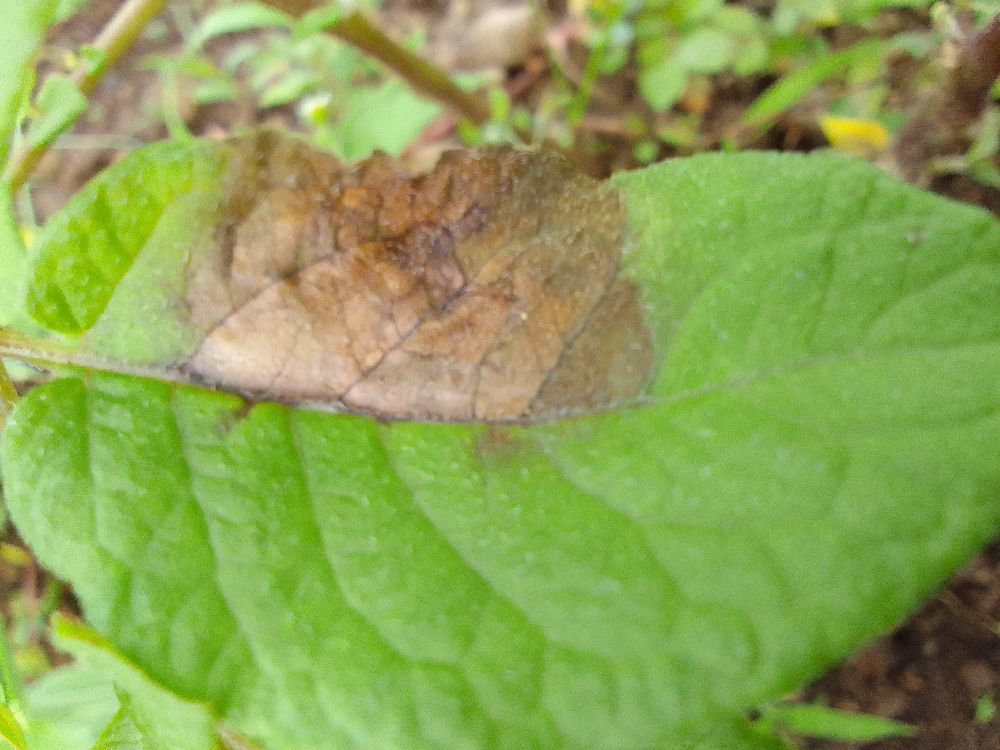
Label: Late blight